Waffenfabrik Bern

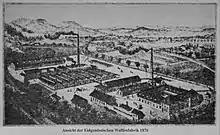
Waffenfabrik Bern, 1876

Weapons Factory Bern (also known as W+F Bern), was an arms manufacturer in Bern, Switzerland, which was a government-owned corporation producing firearms for the Swiss Armed Forces. W+F was integrated into RUAG in 1999, which later discontinued the production of handguns and small arms.